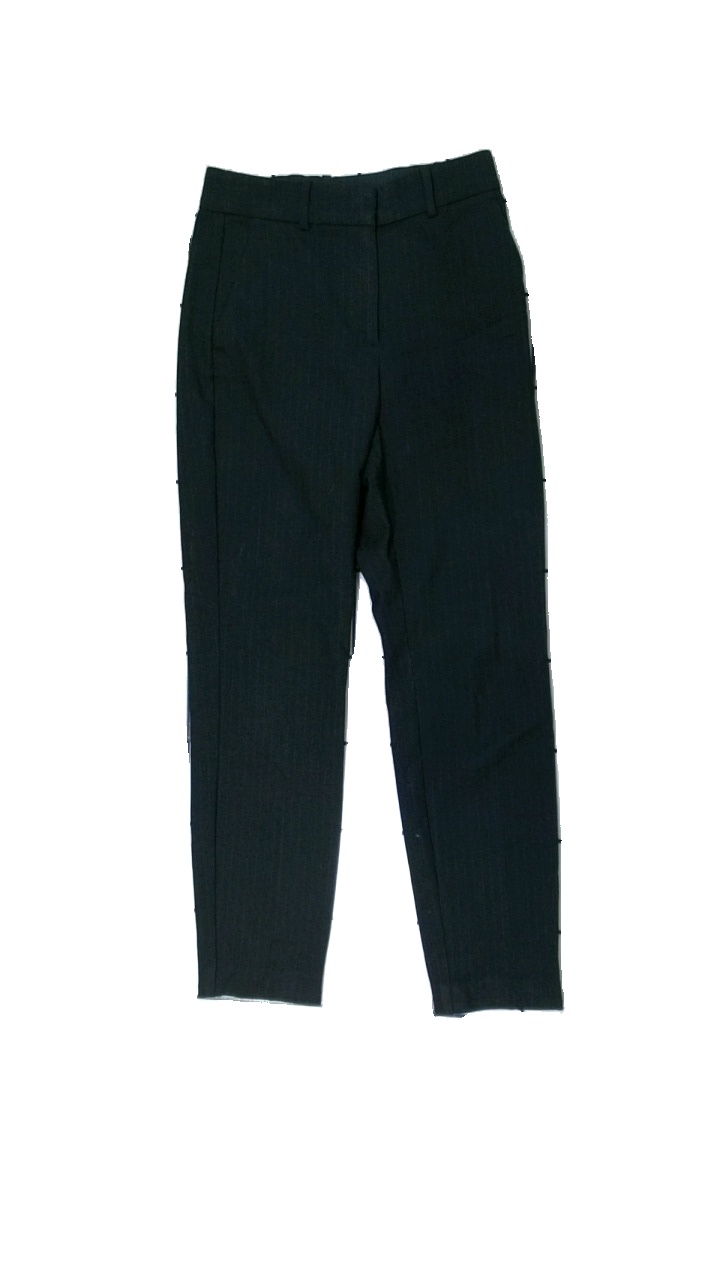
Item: Trousers (Ladies)
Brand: H&m
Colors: Black
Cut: Regular
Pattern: Striped
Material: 66% polyester 34% viscose
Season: All
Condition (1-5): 4
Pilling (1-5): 5
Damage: hairy
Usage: Reuse
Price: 50-100